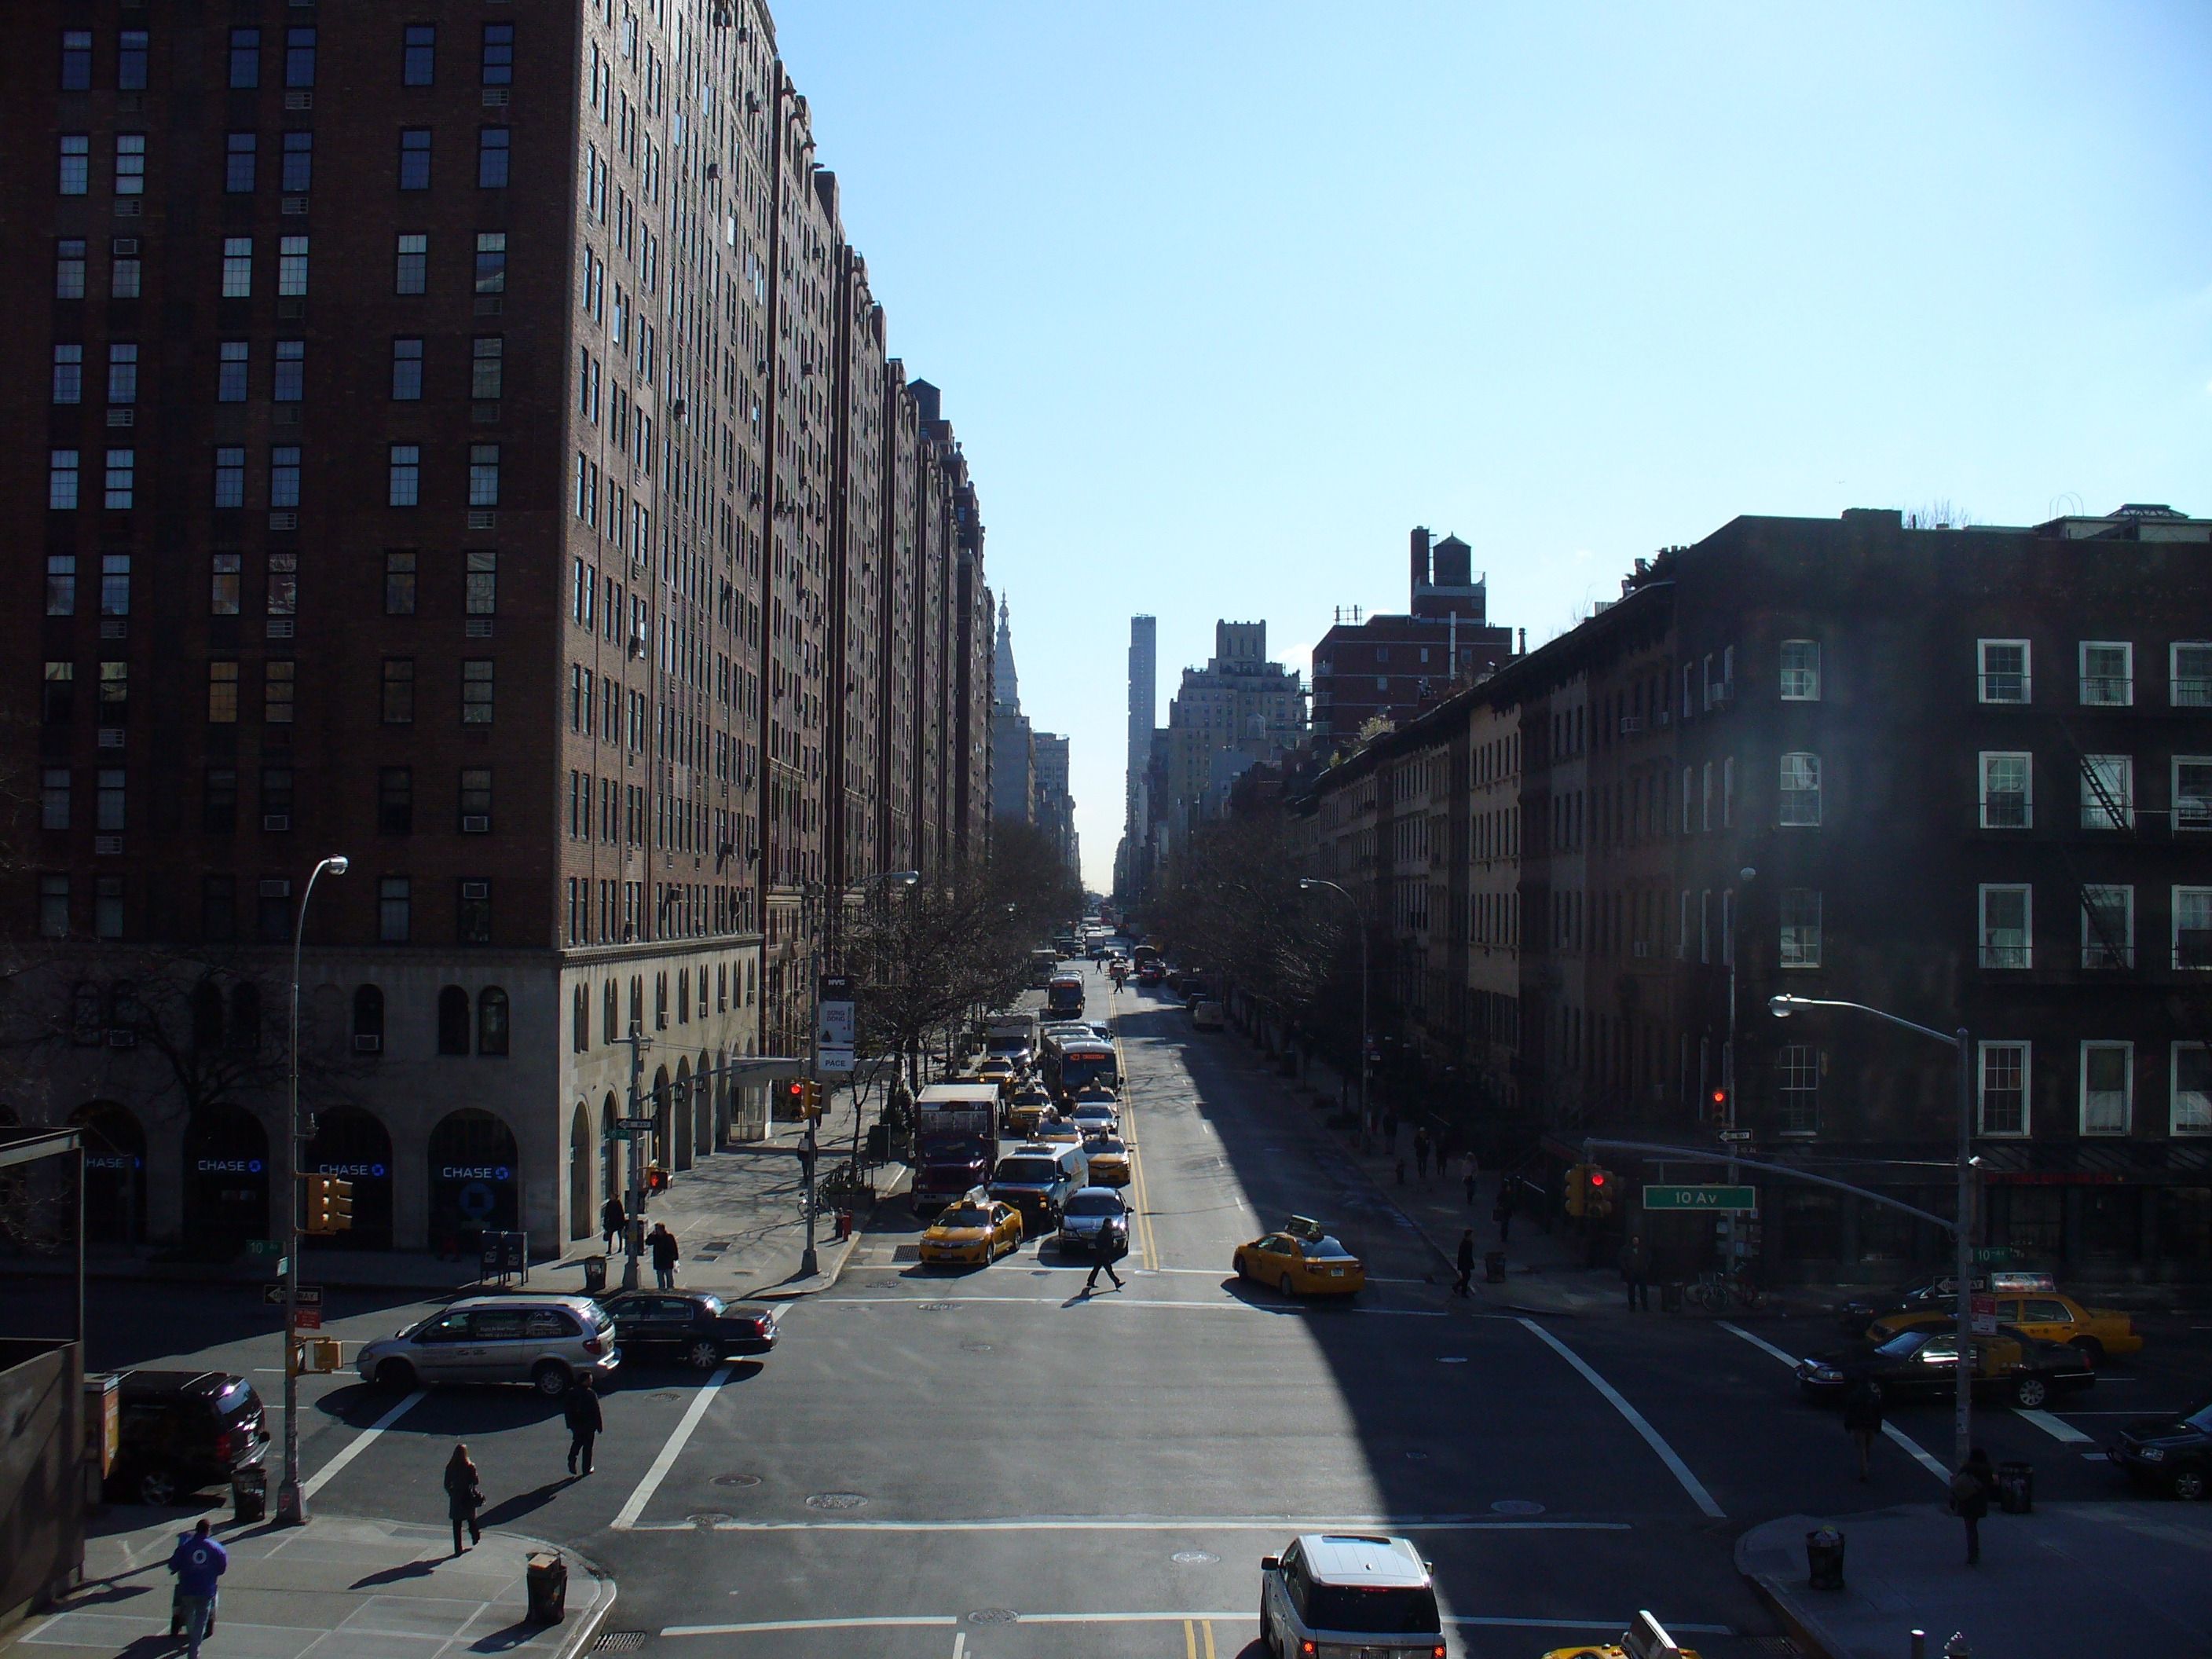
road, skyline, street, town, city, skyscraper, new york, manhattan, cityscape, downtown, evening, infinity, lane, waterway, tower block, metropoli, buildings, infrastructure, metropolis, neighbourhood, urban area, residential area, human settlement, metropolitan area